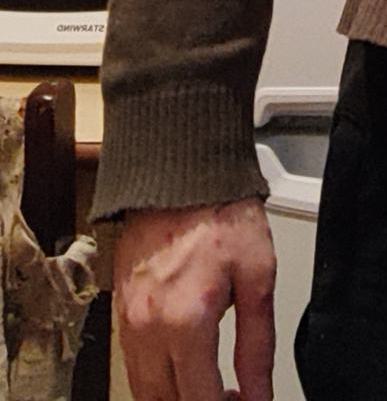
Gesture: no_gesture